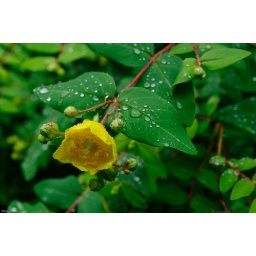
a yellow flower in a steady rain